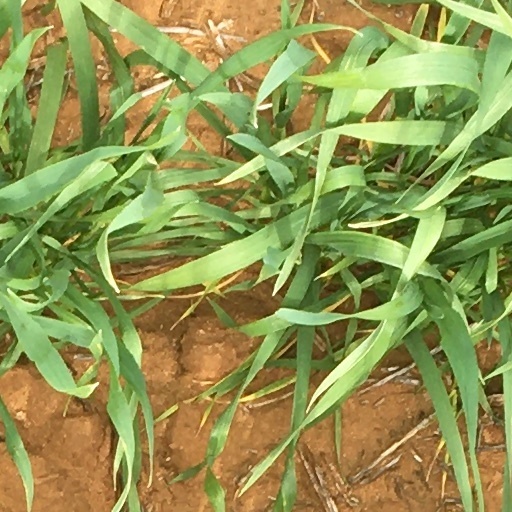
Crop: wheat